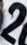
Number: 2